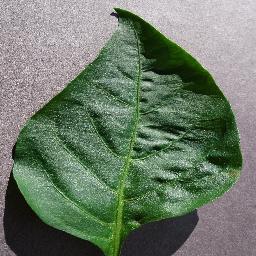
Label: Pepper,_bell___healthy